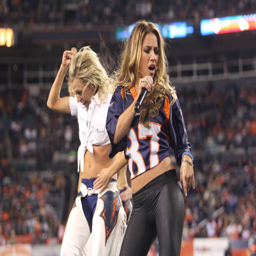
country artist performs when she attends sports team vs game .